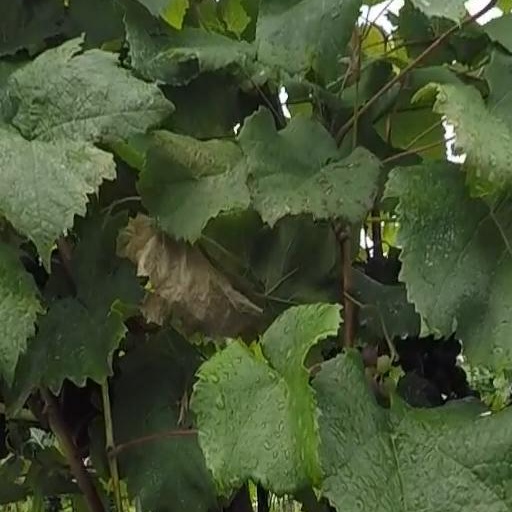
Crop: grape